John Axon

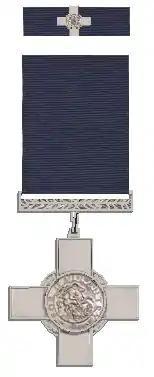
George Cross and its ribbon bar

At the time of the locomotive failure, Axon could have jumped clear of the then slow-moving train. However, aware of the danger that his train posed to life further down the line, he stayed at his post despite the scalding steam on the footplate.